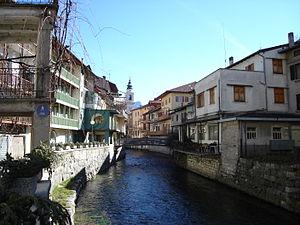
Borgo Valsugana est une commune italienne d'environ 6 900 habitants située dans la province autonome de Trente dans la région du Trentin-Haut-Adige dans le nord-est de l'Italie.